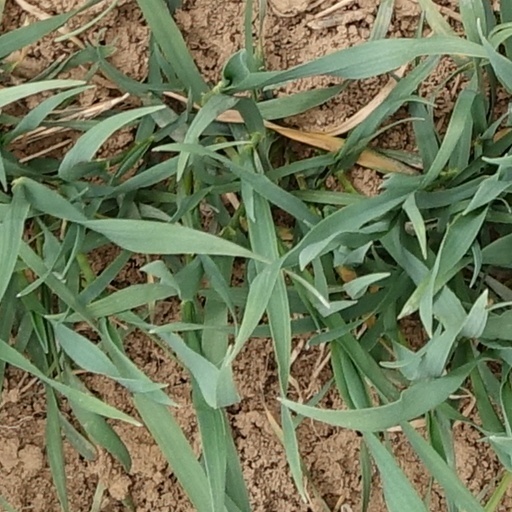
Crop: wheat